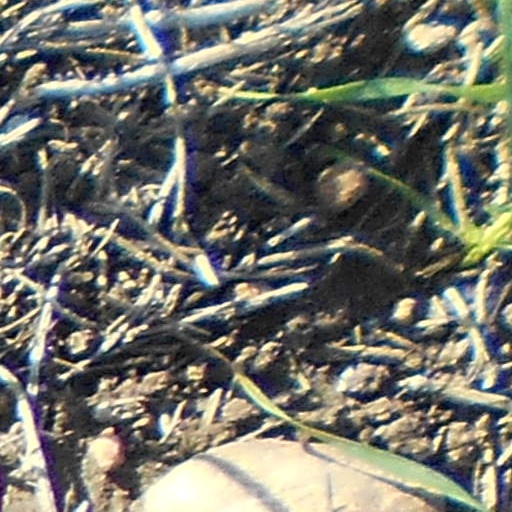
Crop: wheat